Urocerus

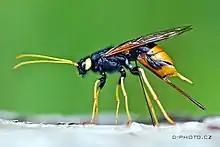
"Urocerus gigas"

Urocerus is a genus of horntails in the family Siricidae. There are about eight described species in "Urocerus".